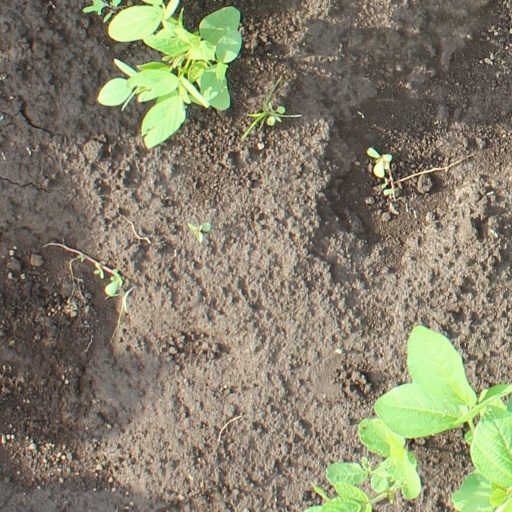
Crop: soybean